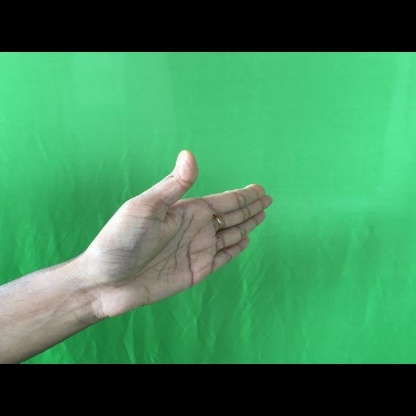
Mudra: Ardhachandran